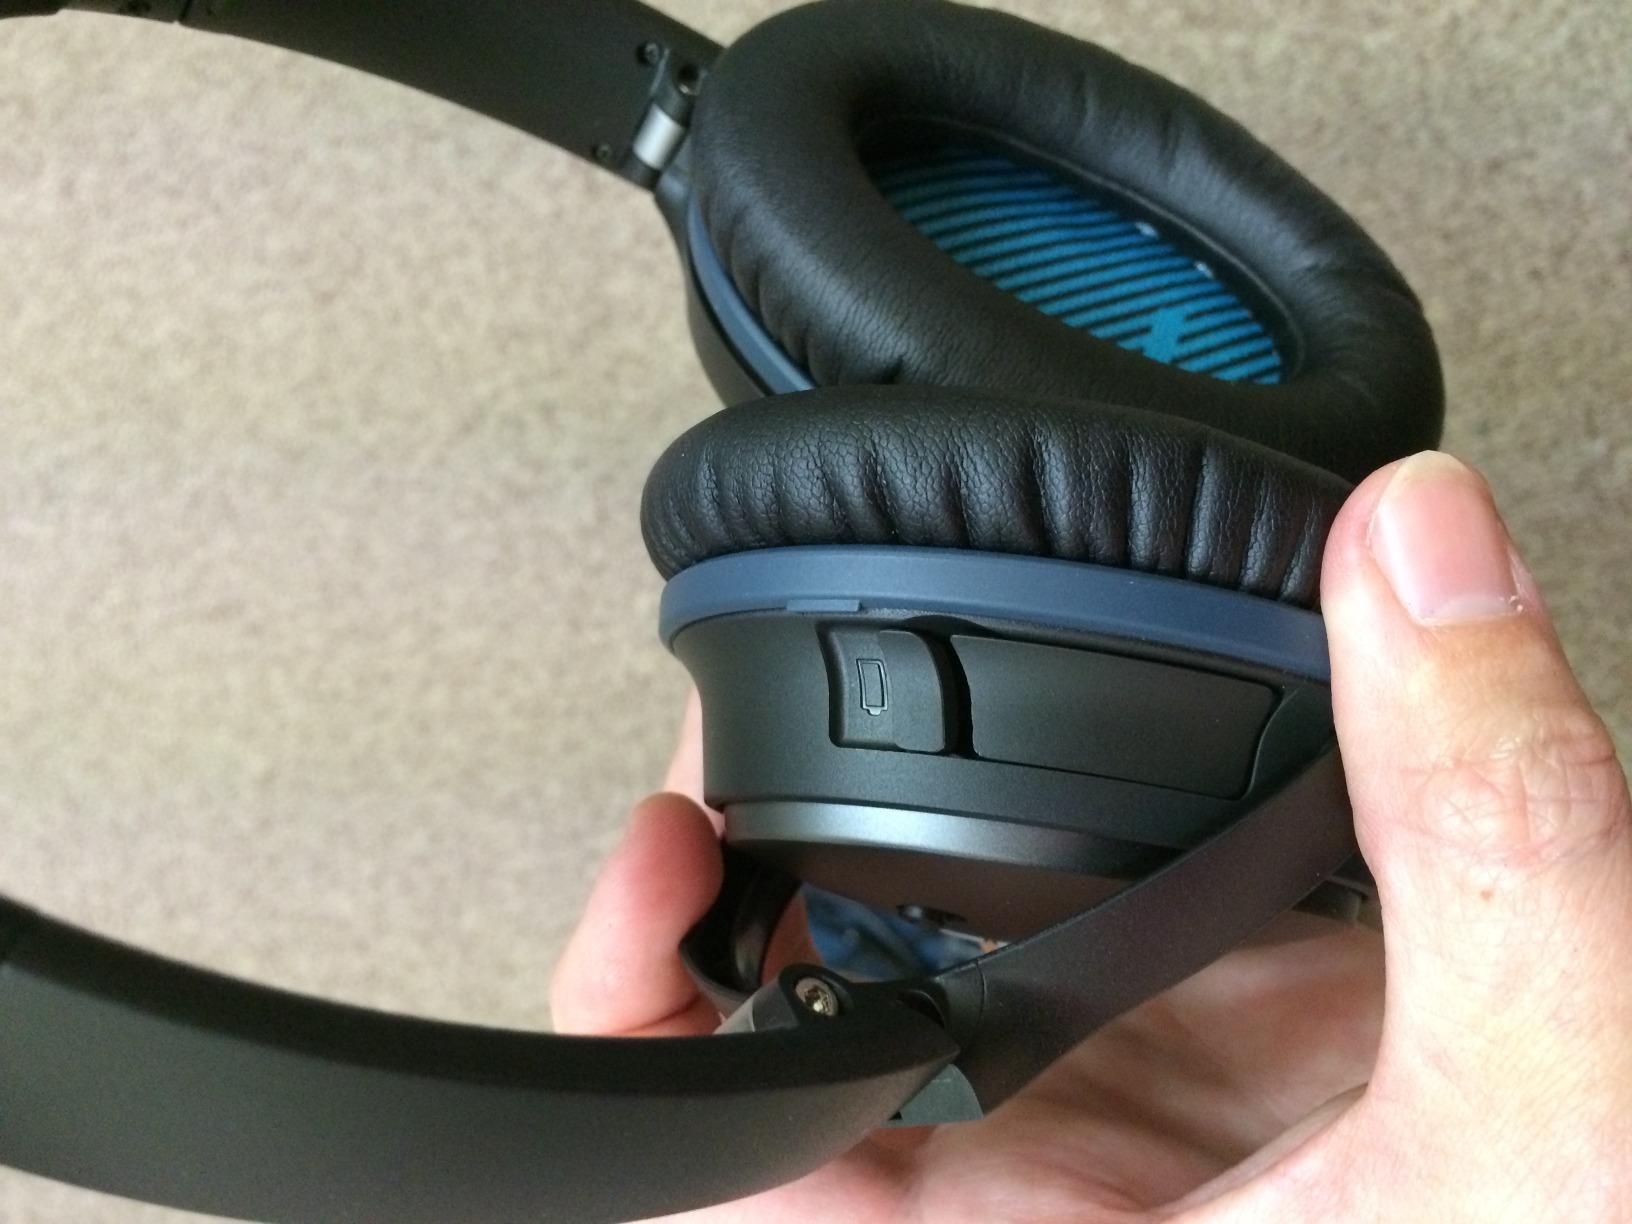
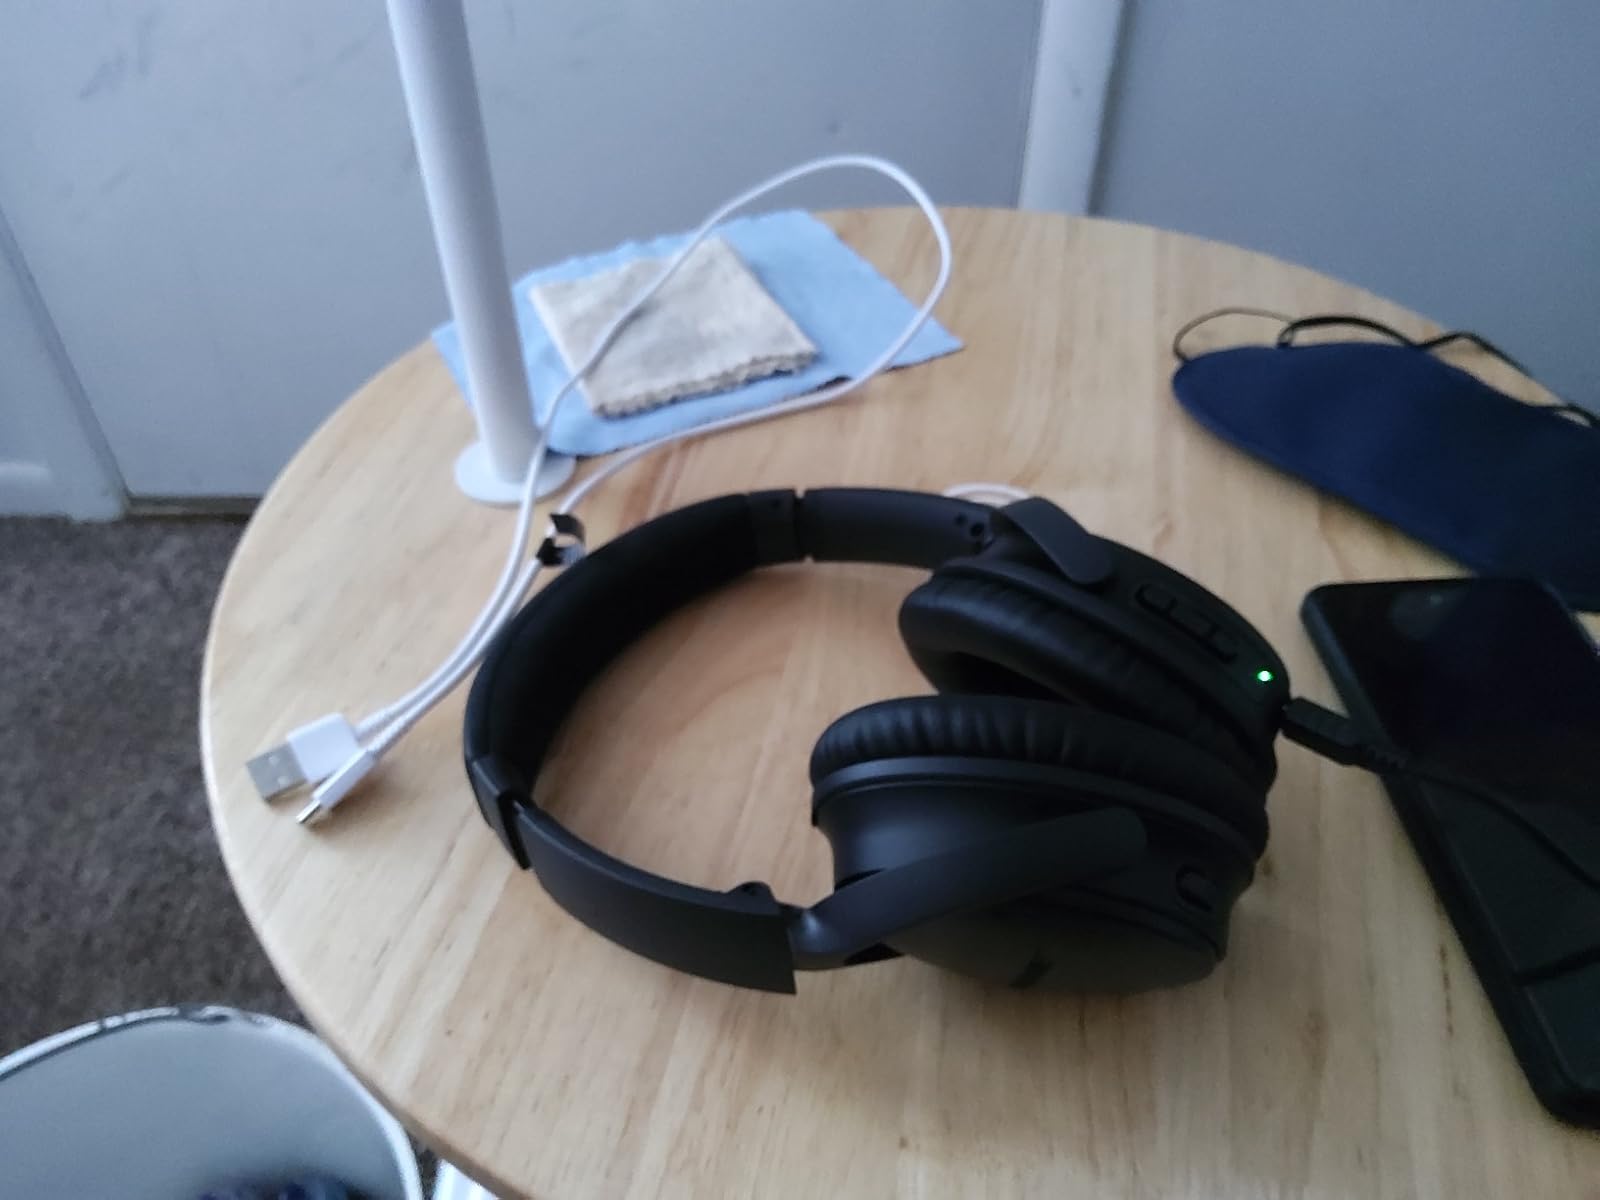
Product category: headphones
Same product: no